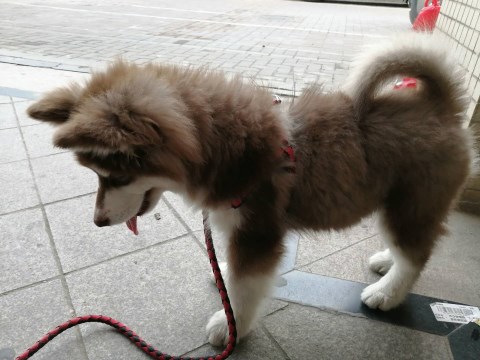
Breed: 1324-n000004-malamute